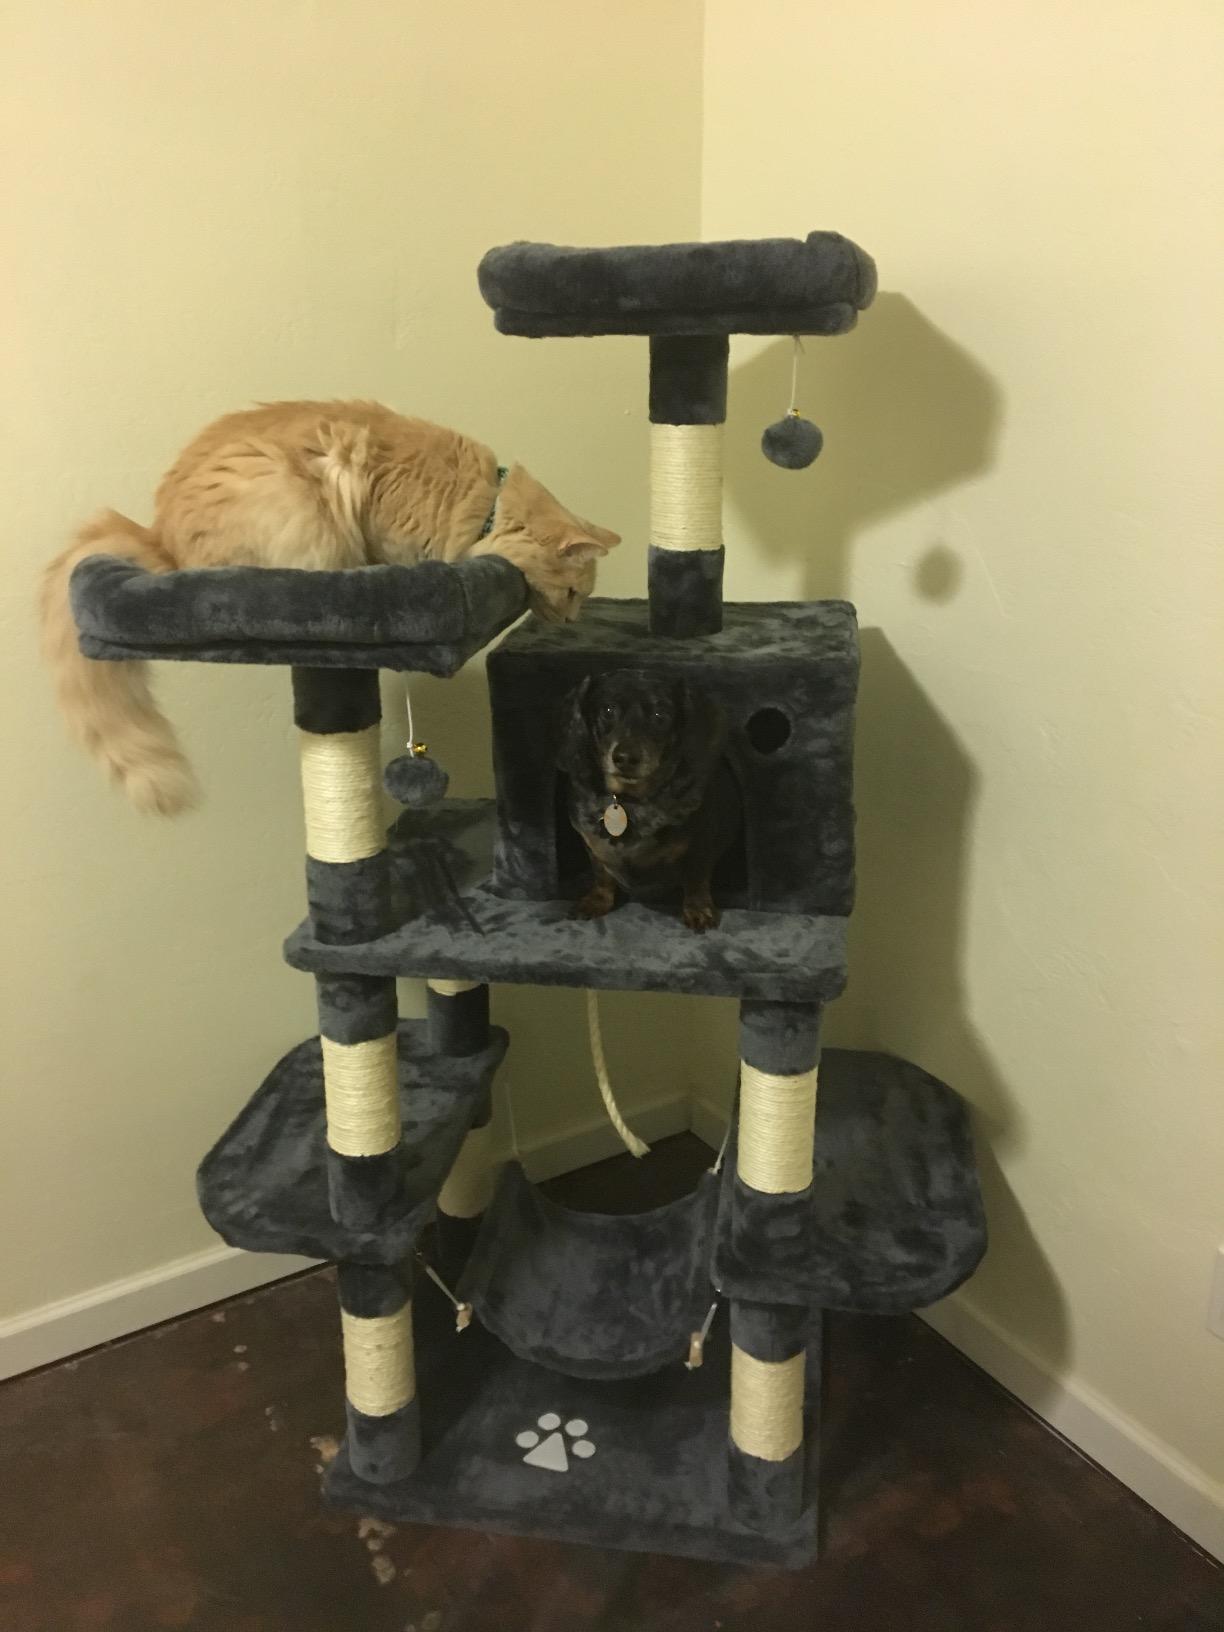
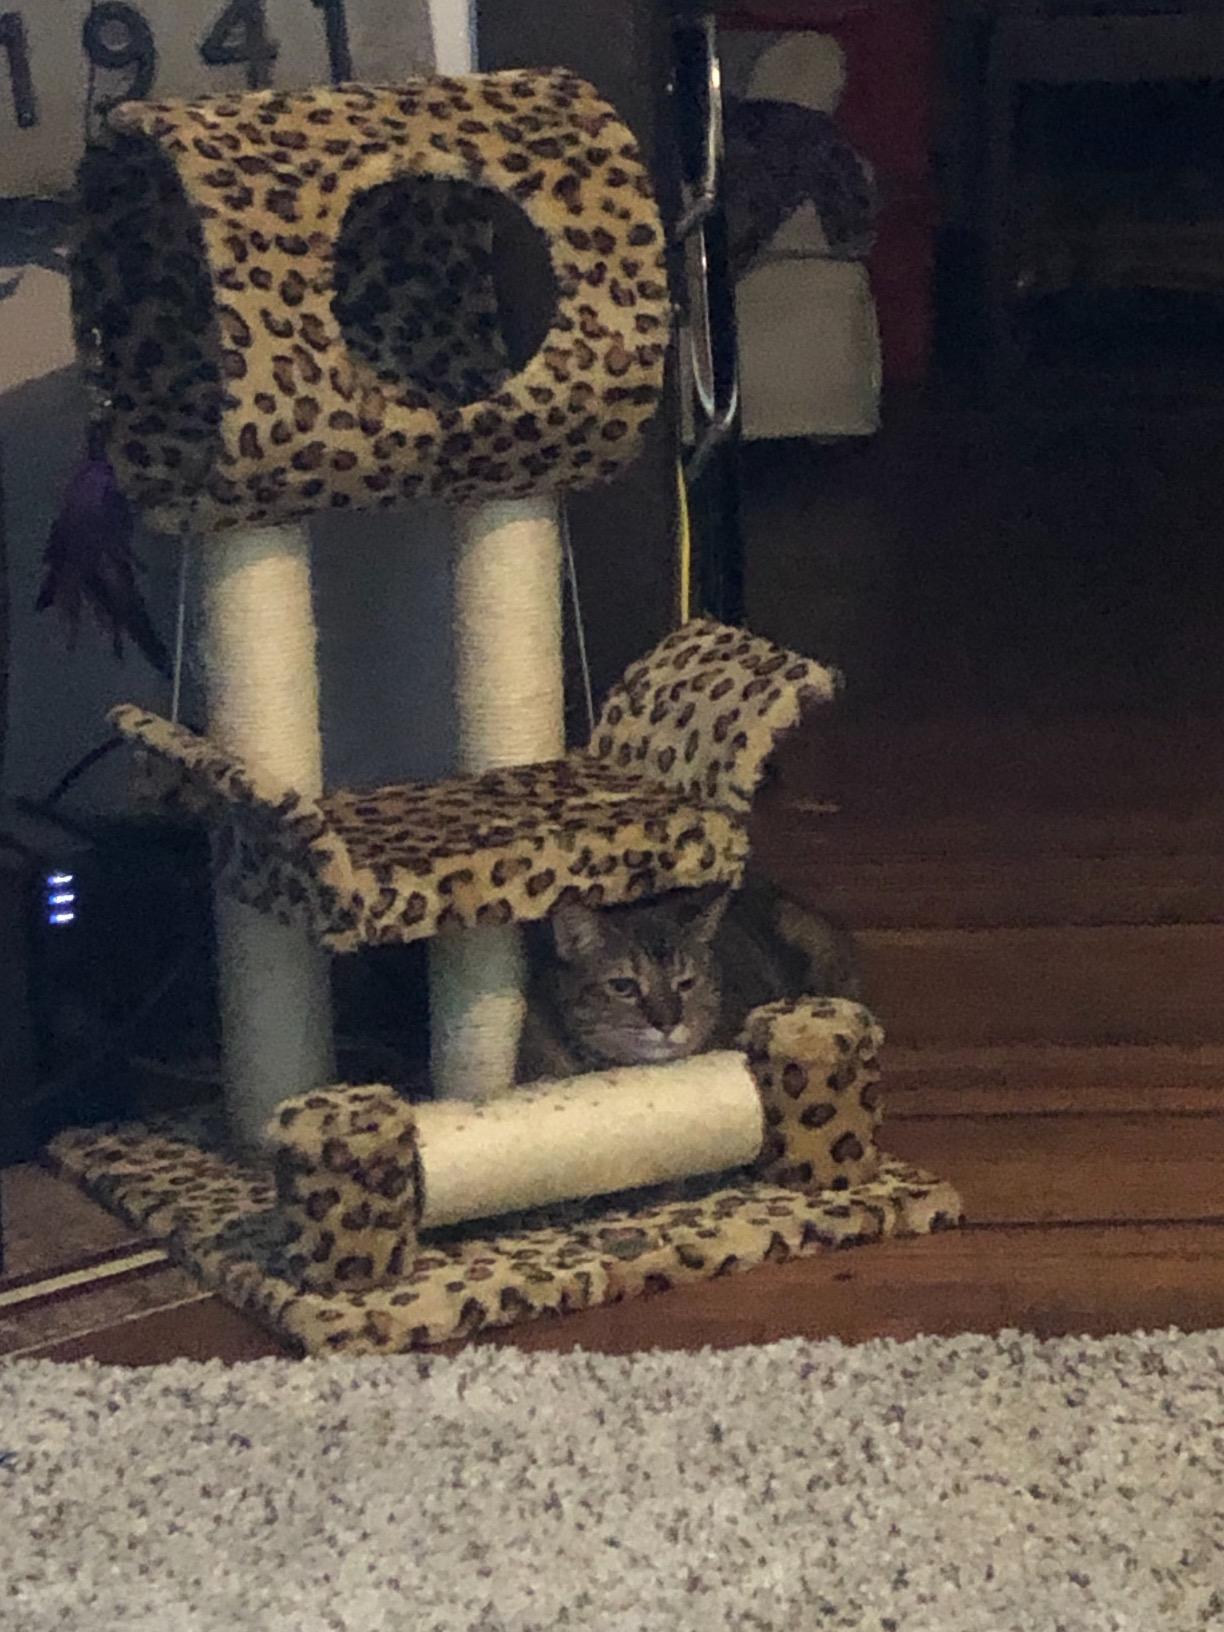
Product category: items_cat tree
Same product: no